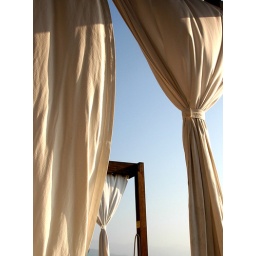
End of day, on plush lounge chairs on the beach at the Westin in Puerta Vallarta Mexico...